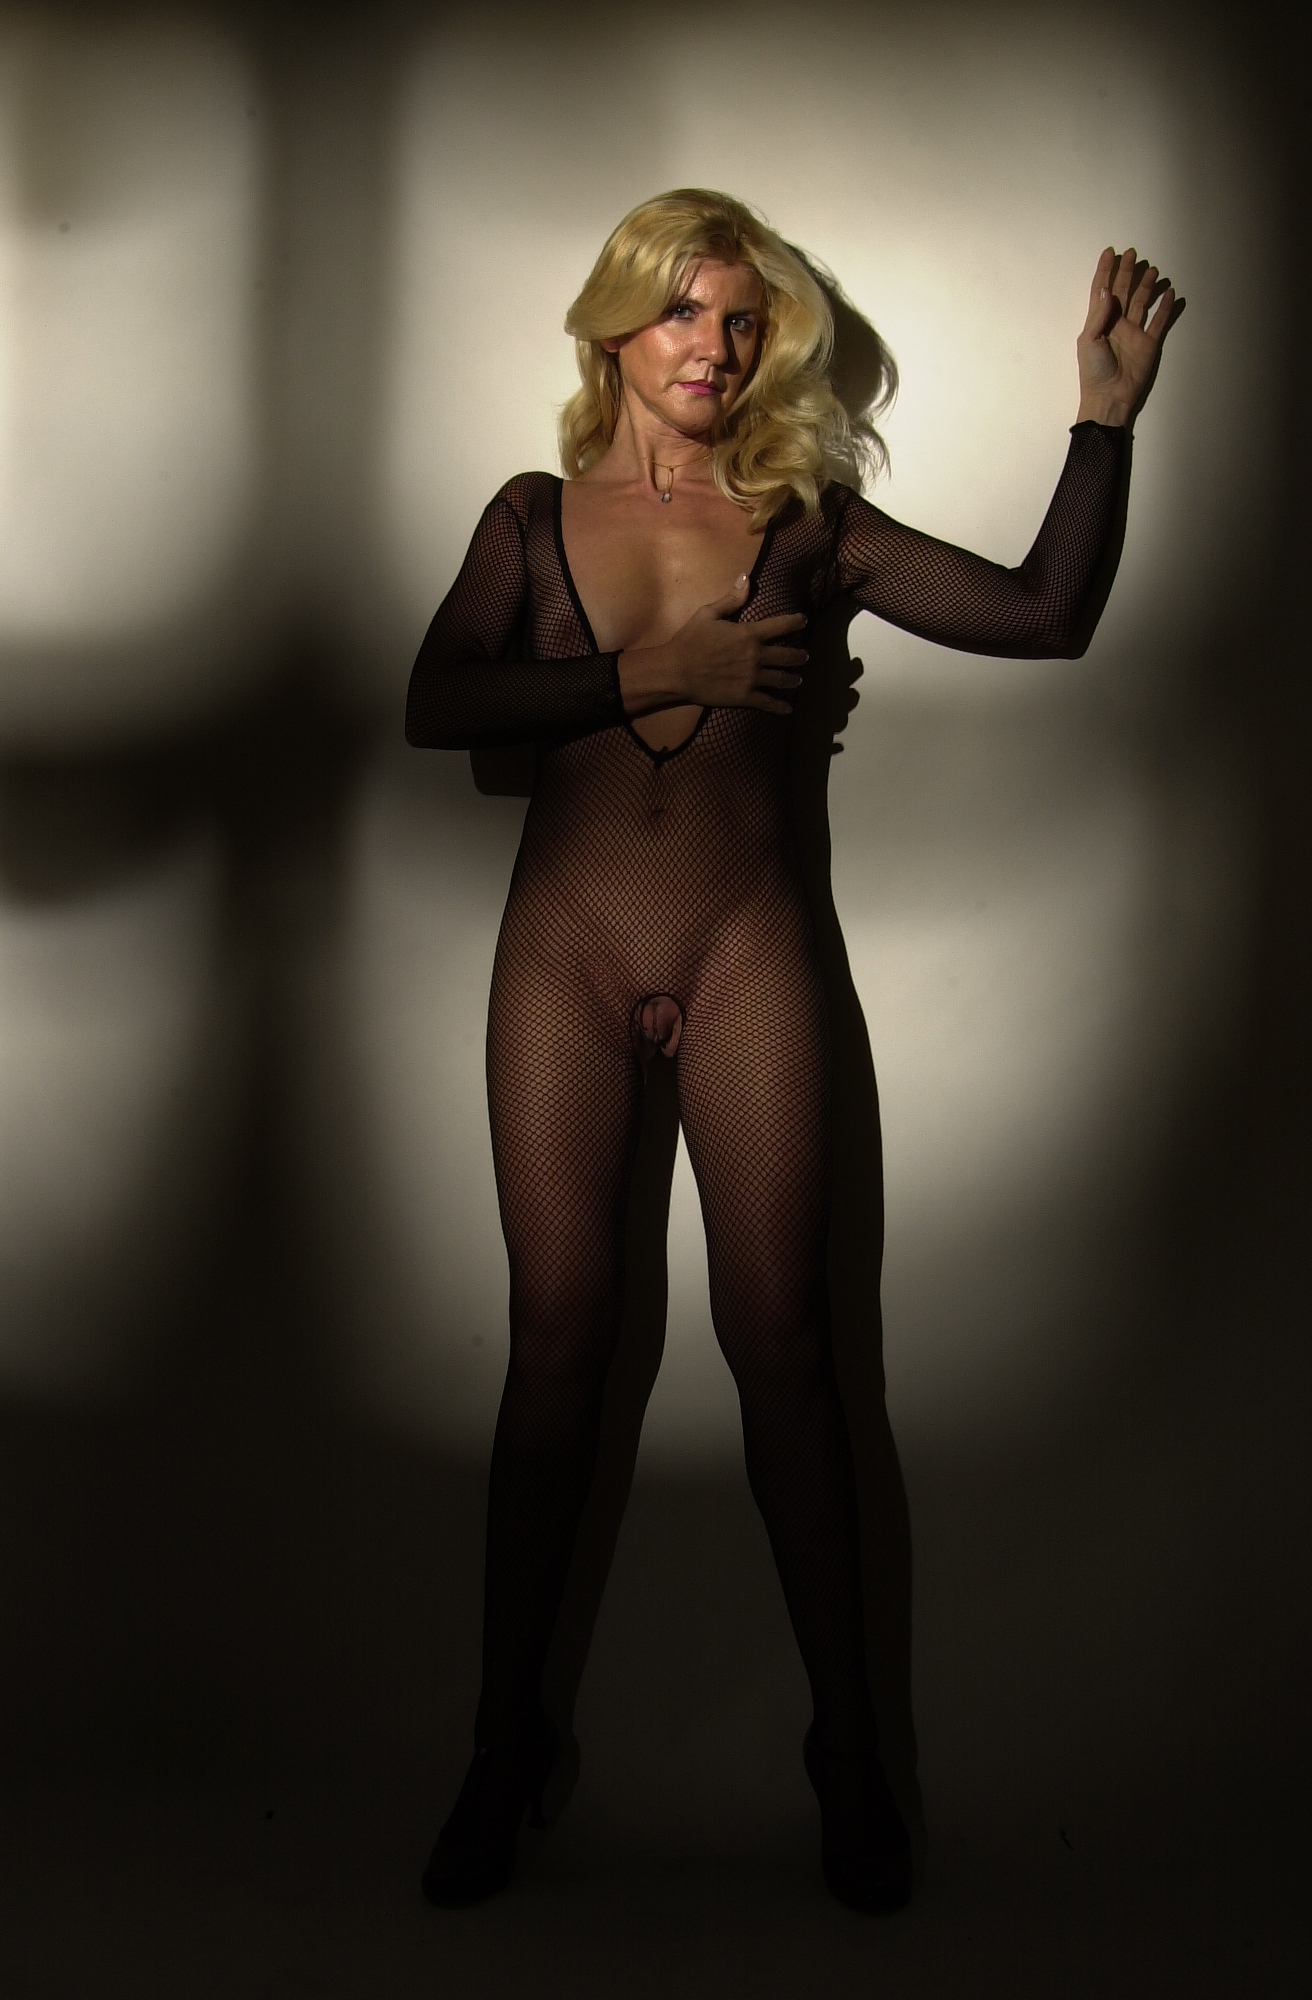
sandra, my fishnet suit, nude model, shaved pussy, high heels, blonde slut, italian escort, hair, leg, lingerie top, swimwear, flash photography, knee, See through clothing, waist, thigh, gesture, brassiere, undergarment, lingerie, stocking, pantyhose, art model, fetish model, chest, underpants, fashion model, fashion design, black hair, sportswear, abdomen, long hair, trunk, human leg, blond, little black dress, darkness, brown hair, foot, spandex, sitting, tights, cg artwork, boot, fictional character, leggings, sandal, bikini, monochrome, agent provocateur, performing arts, photo shoot, monochrome photography, performance, model